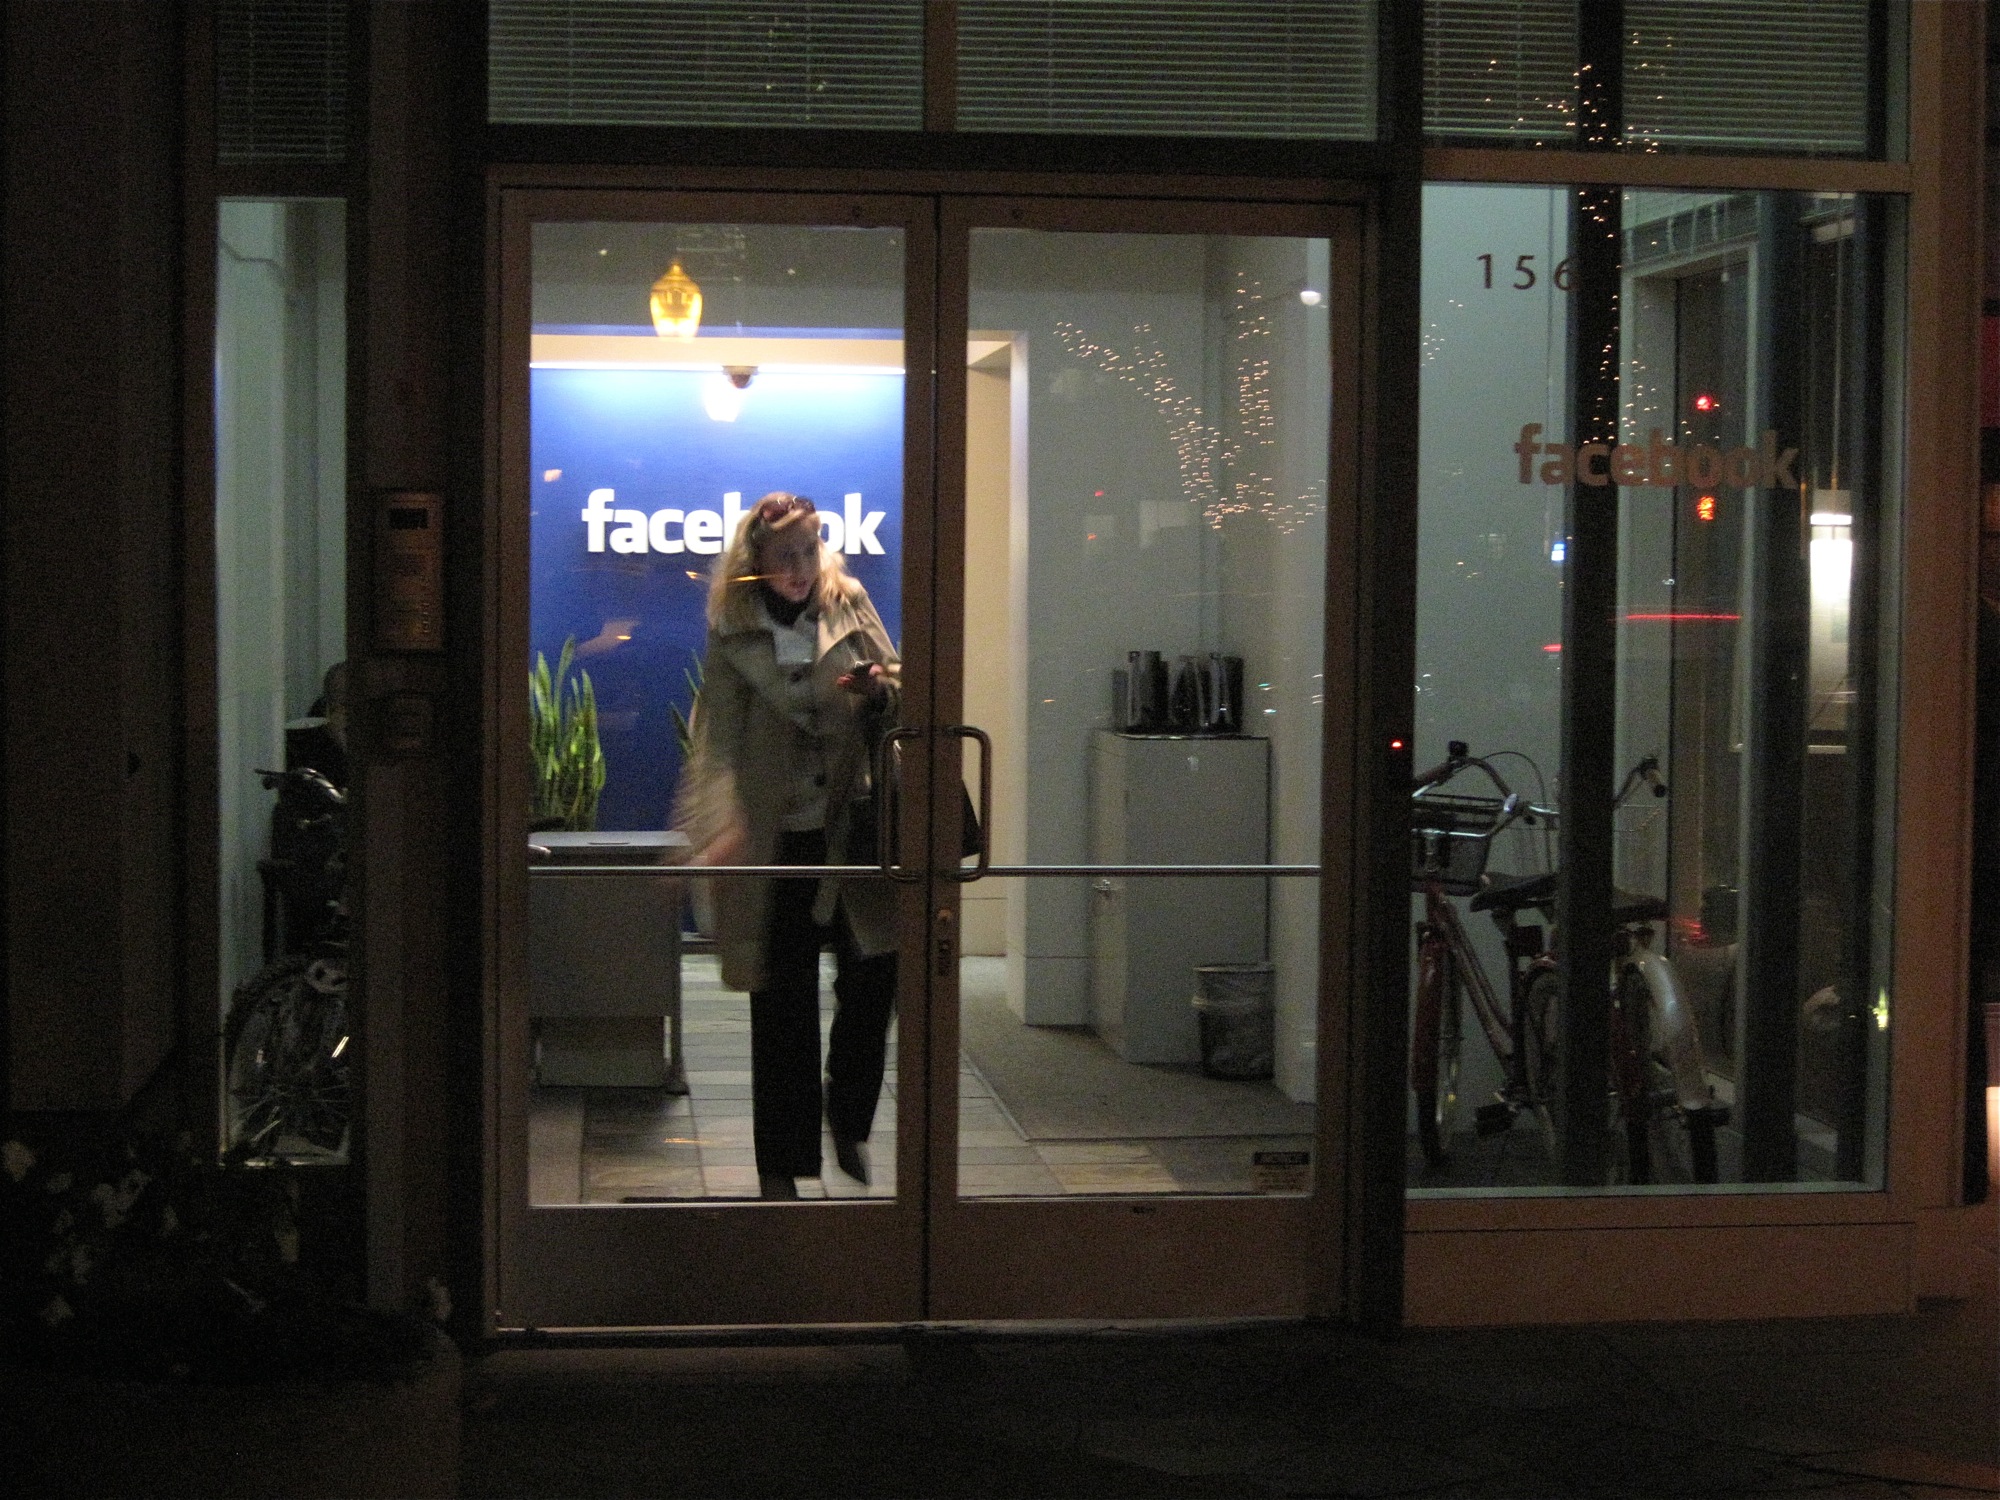
window, tourist attraction, display window